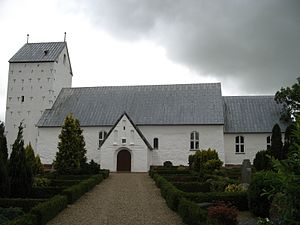
Guldager Kirke
Guldager Kirke, Guldager sogn, Esbjerg Kommune (former: Skads Herred, Ribe Amt). Kirken set fra syd.
Guldager Kirke ligger i landsbyen Guldager ca. 7 km NV for Esbjerg.